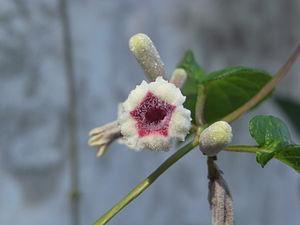
La Pædérie fétide, aussi appelée Vigne de mouffette, est une espèce de plantes de la famille des rubiacées. Il s'agit d'une plante surtout utilisée comme plante ornementale, dont les tiges et les feuilles émettent une forte odeur soufrée lorsqu'elles sont écrasées. Son aire de distribution naturelle s'étend sur toute l'Asie tropicale et tempérée. Elle s'est également acclimatée aux conditions de vie sur de nombreux archipels des océans indien et pacifique.